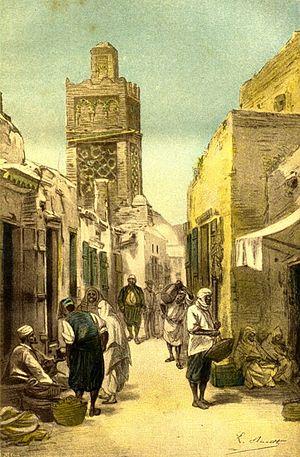
""Clovis Dardentor"", Léon Benett."